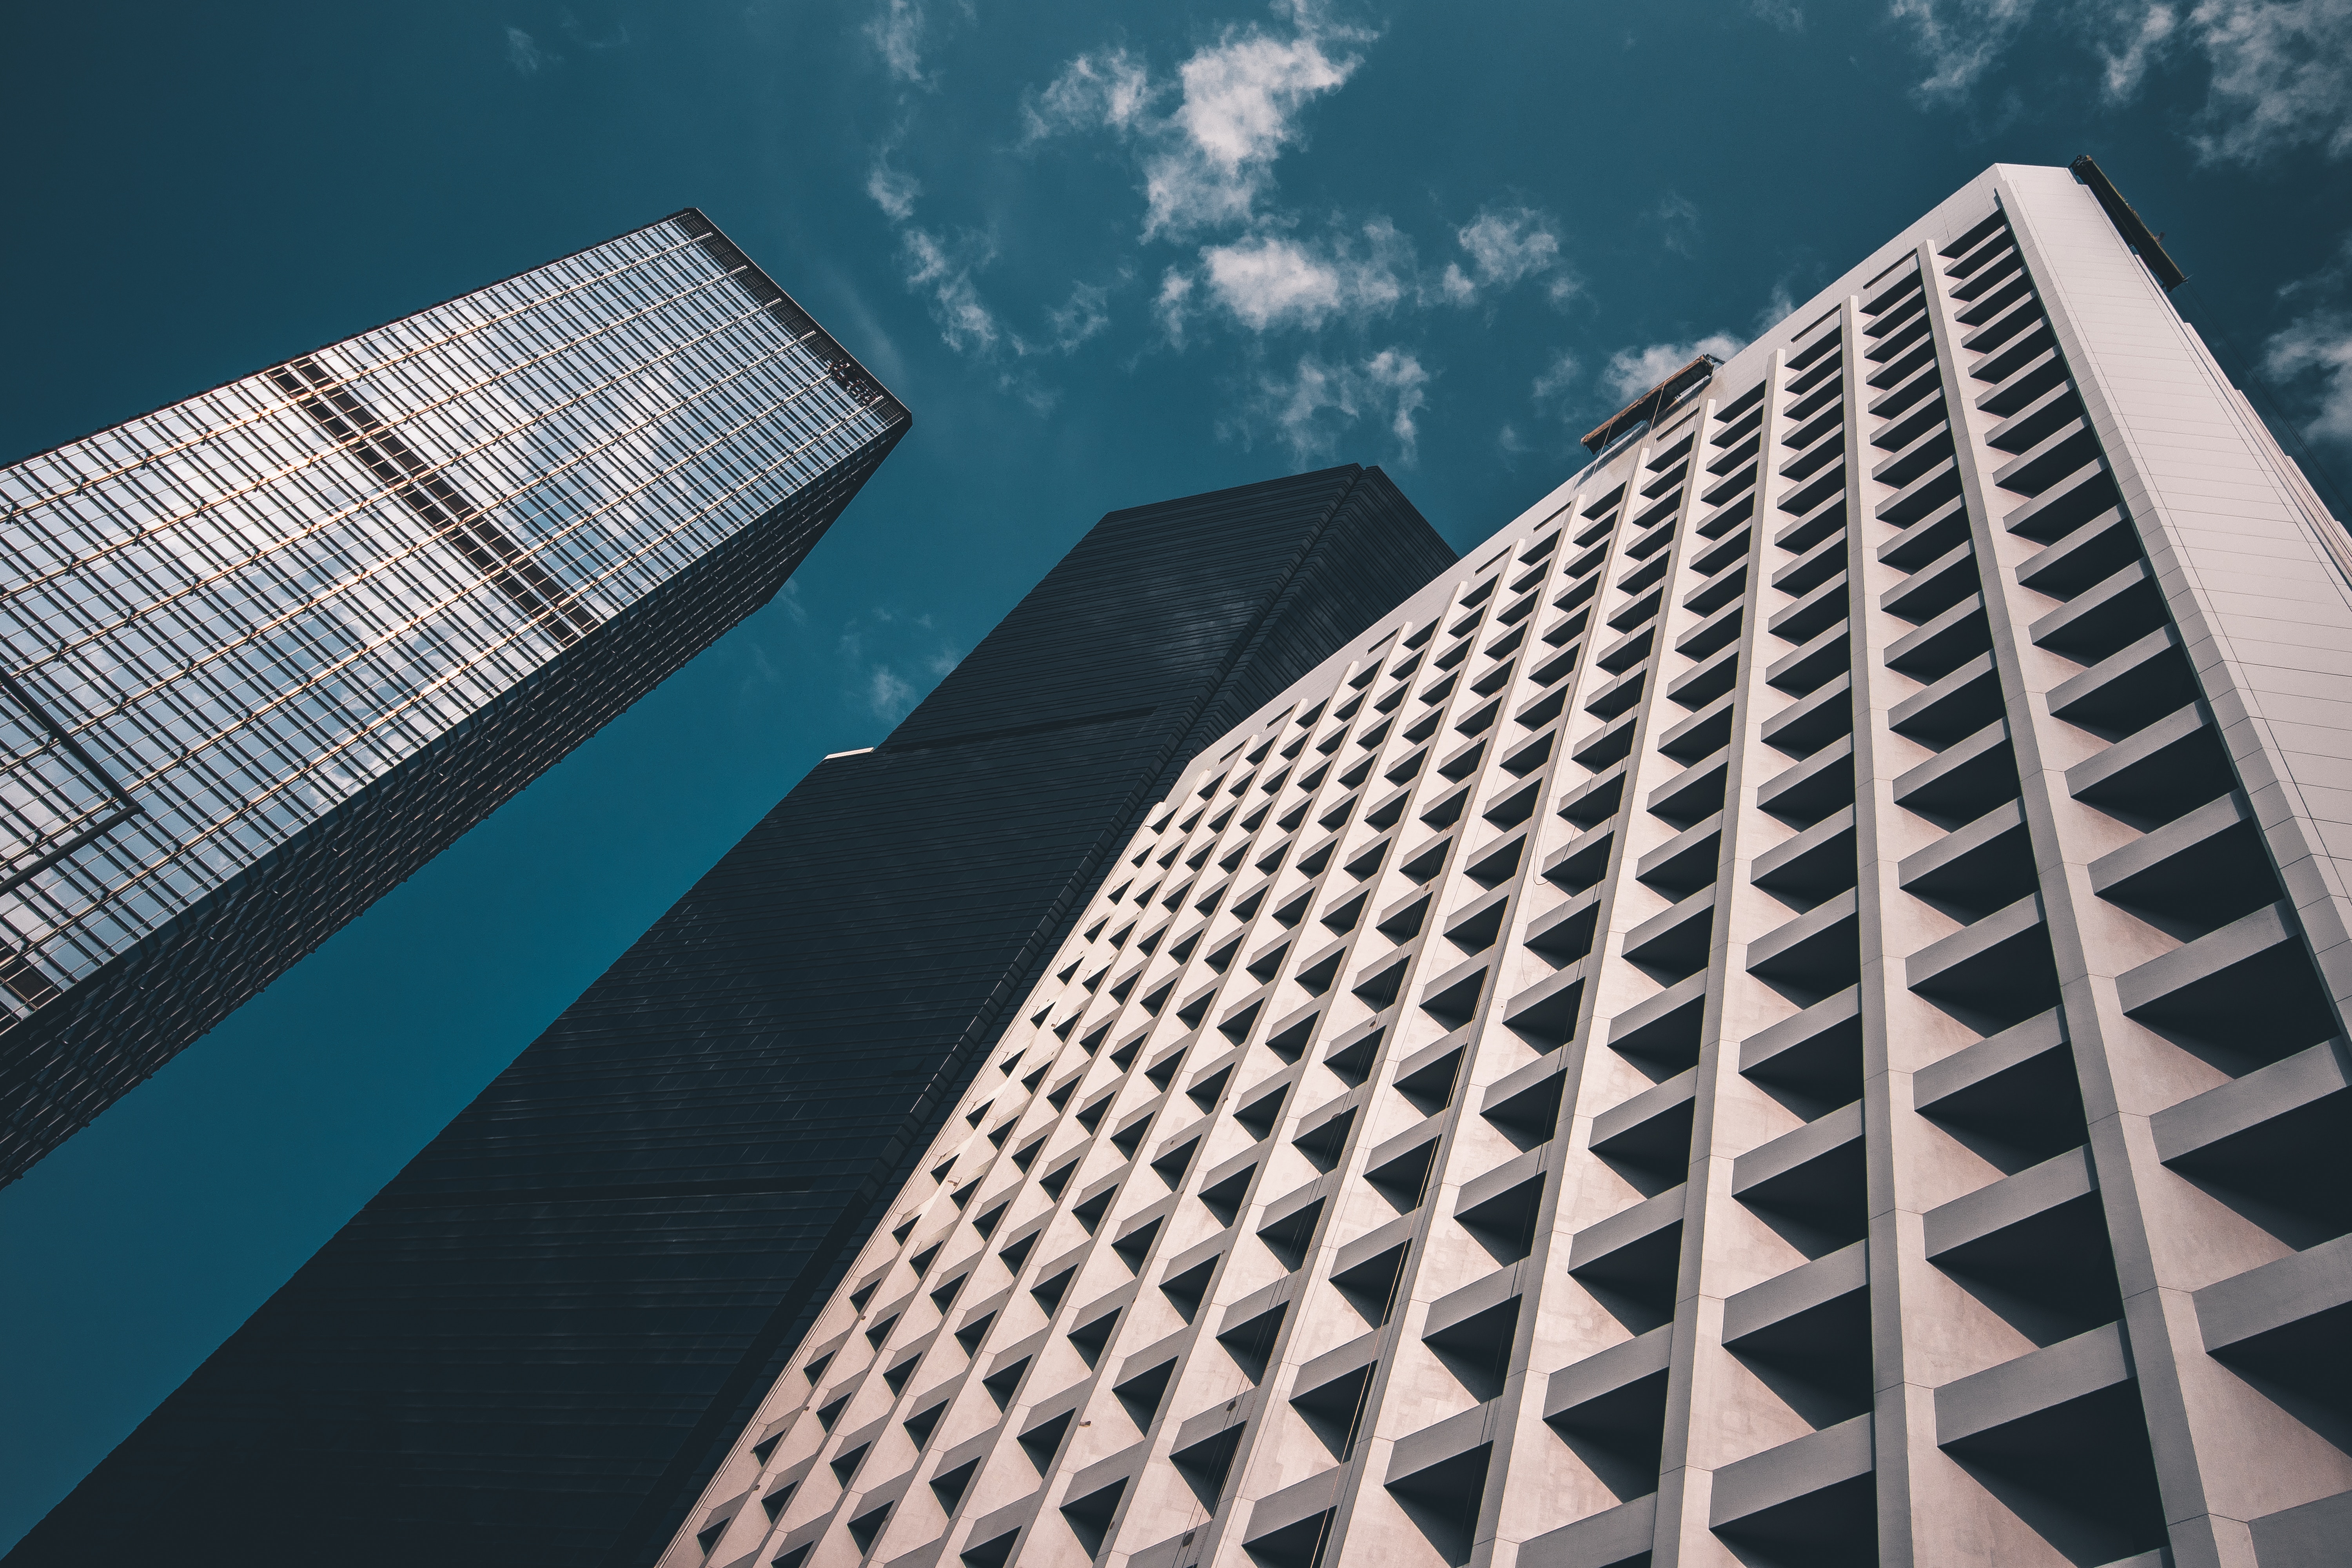
architecture, structure, sky, building, city, skyscraper, daytime, line, tower, landmark, facade, tower block, symmetry, angle, commercial building, headquarters, metropolis, condominium, daylighting, urban area, metropolitan area, corporate headquarters